Leon Hirszman

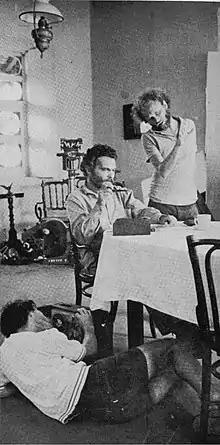
Leon Hirszman during the shooting of "S. Bernado"

He is best known for directing the 1981 film "They Don't Wear Black Tie" which won the Special Jury Prize at the 38th Venice International Film Festival.